BBC Newsline

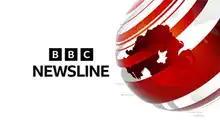
Title card used since November 2022

BBC Newsline is the BBC's national television news programme for Northern Ireland, broadcast on BBC One Northern Ireland from the headquarters of BBC Northern Ireland in Ormeau Avenue, Belfast.